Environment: lab
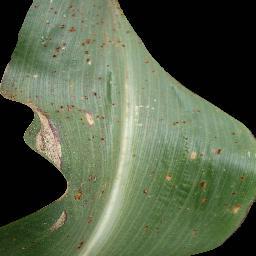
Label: common_rust